Radiation

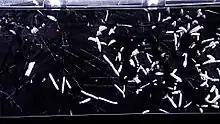
Some kinds of ionizing radiation can be detected in a cloud chamber.

Radiation with sufficiently high energy can ionize atoms; that is to say it can knock electrons off atoms, creating ions. Ionization occurs when an electron is stripped (or "knocked out") from an electron shell of the atom, which leaves the atom with a net positive charge. Because living cells and, more importantly, the DNA in those cells can be damaged by this ionization, exposure to ionizing radiation increases the risk of cancer. Thus "ionizing radiation" is somewhat artificially separated from particle radiation and electromagnetic radiation, simply due to its great potential for biological damage. While an individual cell is made of trillions of atoms, only a small fraction of those will be ionized at low to moderate radiation powers. The probability of ionizing radiation causing cancer is dependent upon the absorbed dose of the radiation and is a function of the damaging tendency of the type of radiation (equivalent dose) and the sensitivity of the irradiated organism or tissue (effective dose).